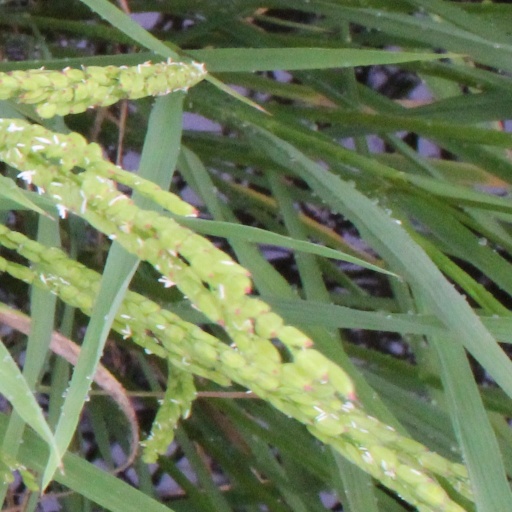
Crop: rice